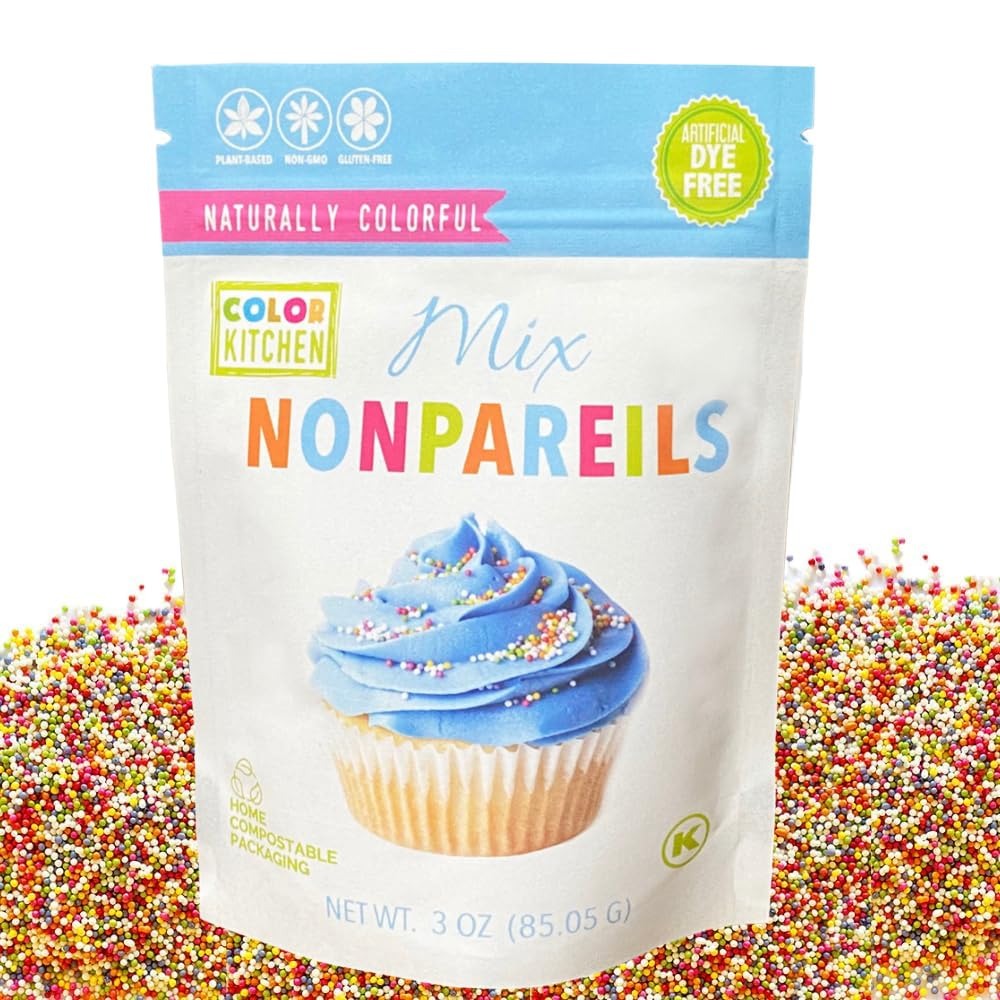
Item Name: Color Kitchen Nonpareil Confetti Sprinkles Natural Ingredients Baking Cake Decorations, Ice Cream, Cookie, Artificial Dye-free, Plant-Based Colors, Gluten-Free, Non-GMO, No Hydrogenated Oils, Soy-Free, Kosher, 3 OZ
Bullet Point 1: NATURAL NONPAREIL SPRINKLES: Our nonpareil sprinkles are made with natural ingredients, providing a colorful and crunchy topping for decorating cakes, cupcakes, and desserts.
Bullet Point 2: VERSATILE BAKING AND TOPPING SPRINKLES: Elevate your baking with our nonpareil sprinkles, ideal for adding texture and vibrant color to cakes, cookies, ice cream, and more. They are perfect for cake decorations, cupcake toppers, and ice cream toppings.
Bullet Point 3: CLEAN INGREDIENTS YOU CAN TRUST: Made without artificial dyes, our nonpareil sprinkles are gluten-free, non-GMO, plant-based, soy-free, vegan, and Kosher certified. They offer a natural alternative for those seeking high-quality, dye-free sprinkles and cake decorating supplies.
Bullet Point 4: IDEAL FOR ALL OCCASIONS: Whether it's a birthday, holiday, or everyday celebration, our nonpareil sprinkles provide a festive and fun way to decorate your desserts.
Bullet Point 5: EXPLORE OUR VARIETY: Discover our range of nonpareil sprinkles, including classic colors and specialty blends, perfect for creating eye-catching treats and enhancing your baking creativity.
Product Description: Vibrant sprinkles from nature. NATURALLY SOURCED * ARTIFICIAL DYE-FREE * PLANT-BASED COLORS * GLUTEN-FREE * NON-GMO * SOY-FREE * NO HYDROGENATED OILS * KOSHER CONTAINS: 1 bag rainbow sprinkles (2 oz). USE: Enough sprinkles to decorate a cake, or a dozen cupcakes. Or sprinkle on your favorite ice cream.
Value: 3.0
Unit: Ounce

Price: 5.99